Yutaka Yamamoto

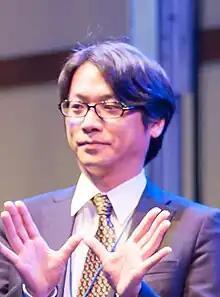
Yamamoto at Anime Central 2014

is a Japanese anime director from Osaka Prefecture. He helped co-found Ordet.